Turgai electoral district (Russian Constituent Assembly election, 1917)

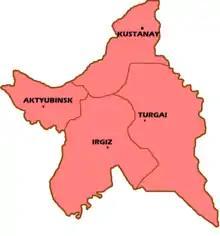
Turgai electoral district - with the boundaries of the 4 uezds shown.

The Turgai electoral district was a constituency created for the 1917 Russian Constituent Assembly election. The electoral district covered the Turgai Oblast.